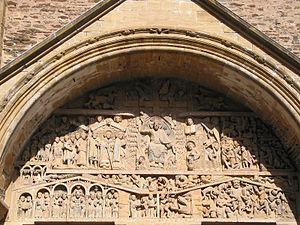
Conqes, (Aveyron - France), le tympan du portail occidental de l' abbatiale Ste-Foy (XIe siècle).